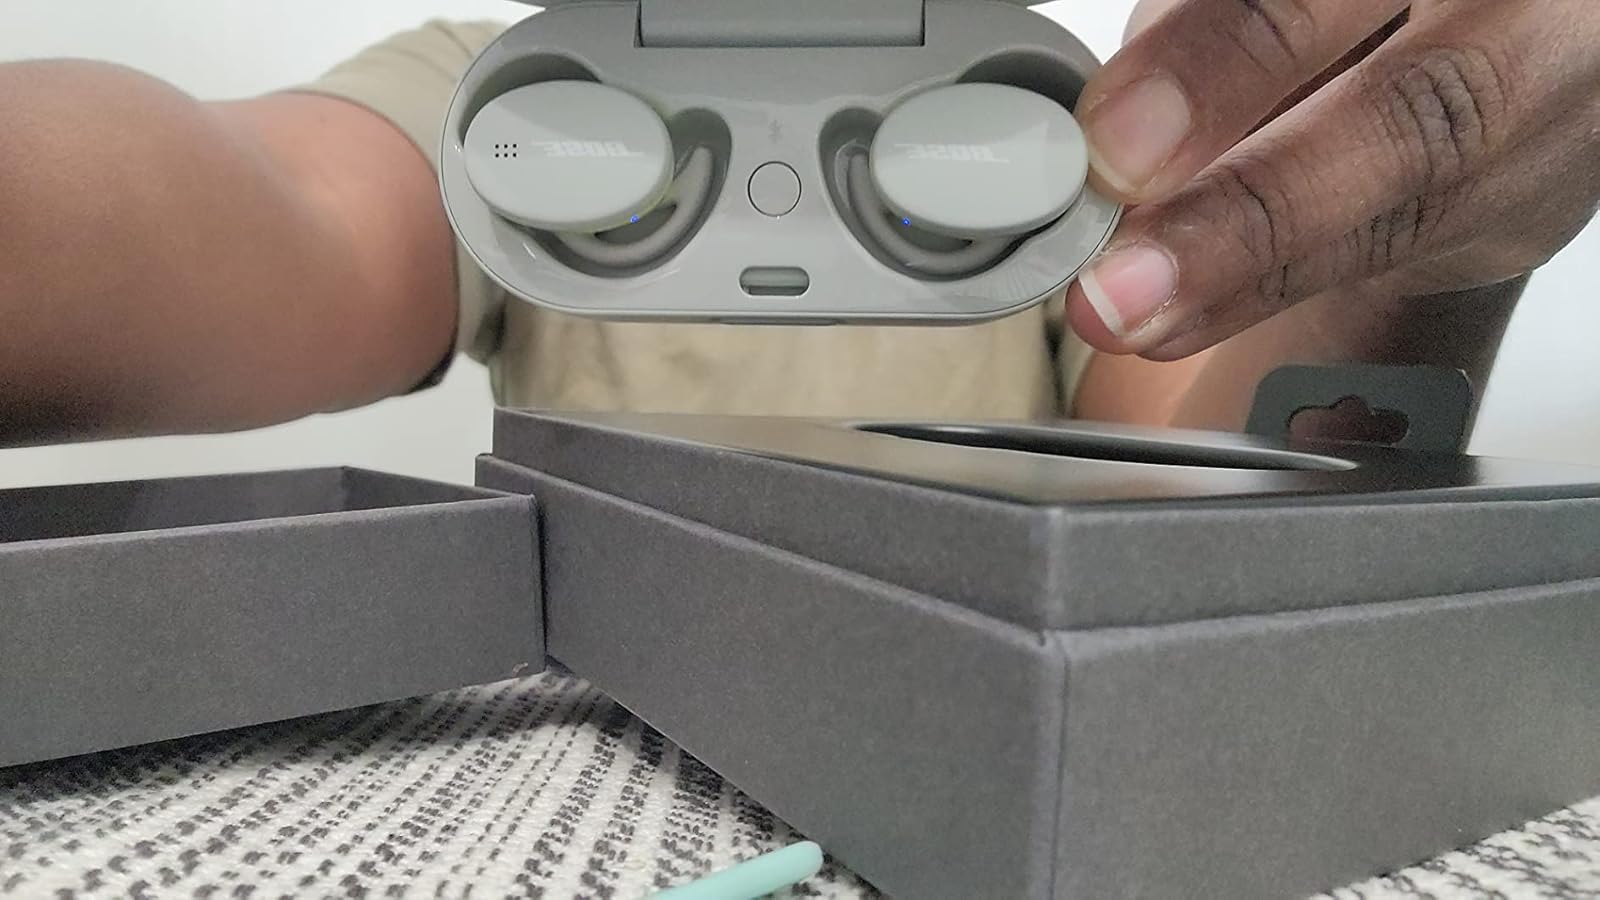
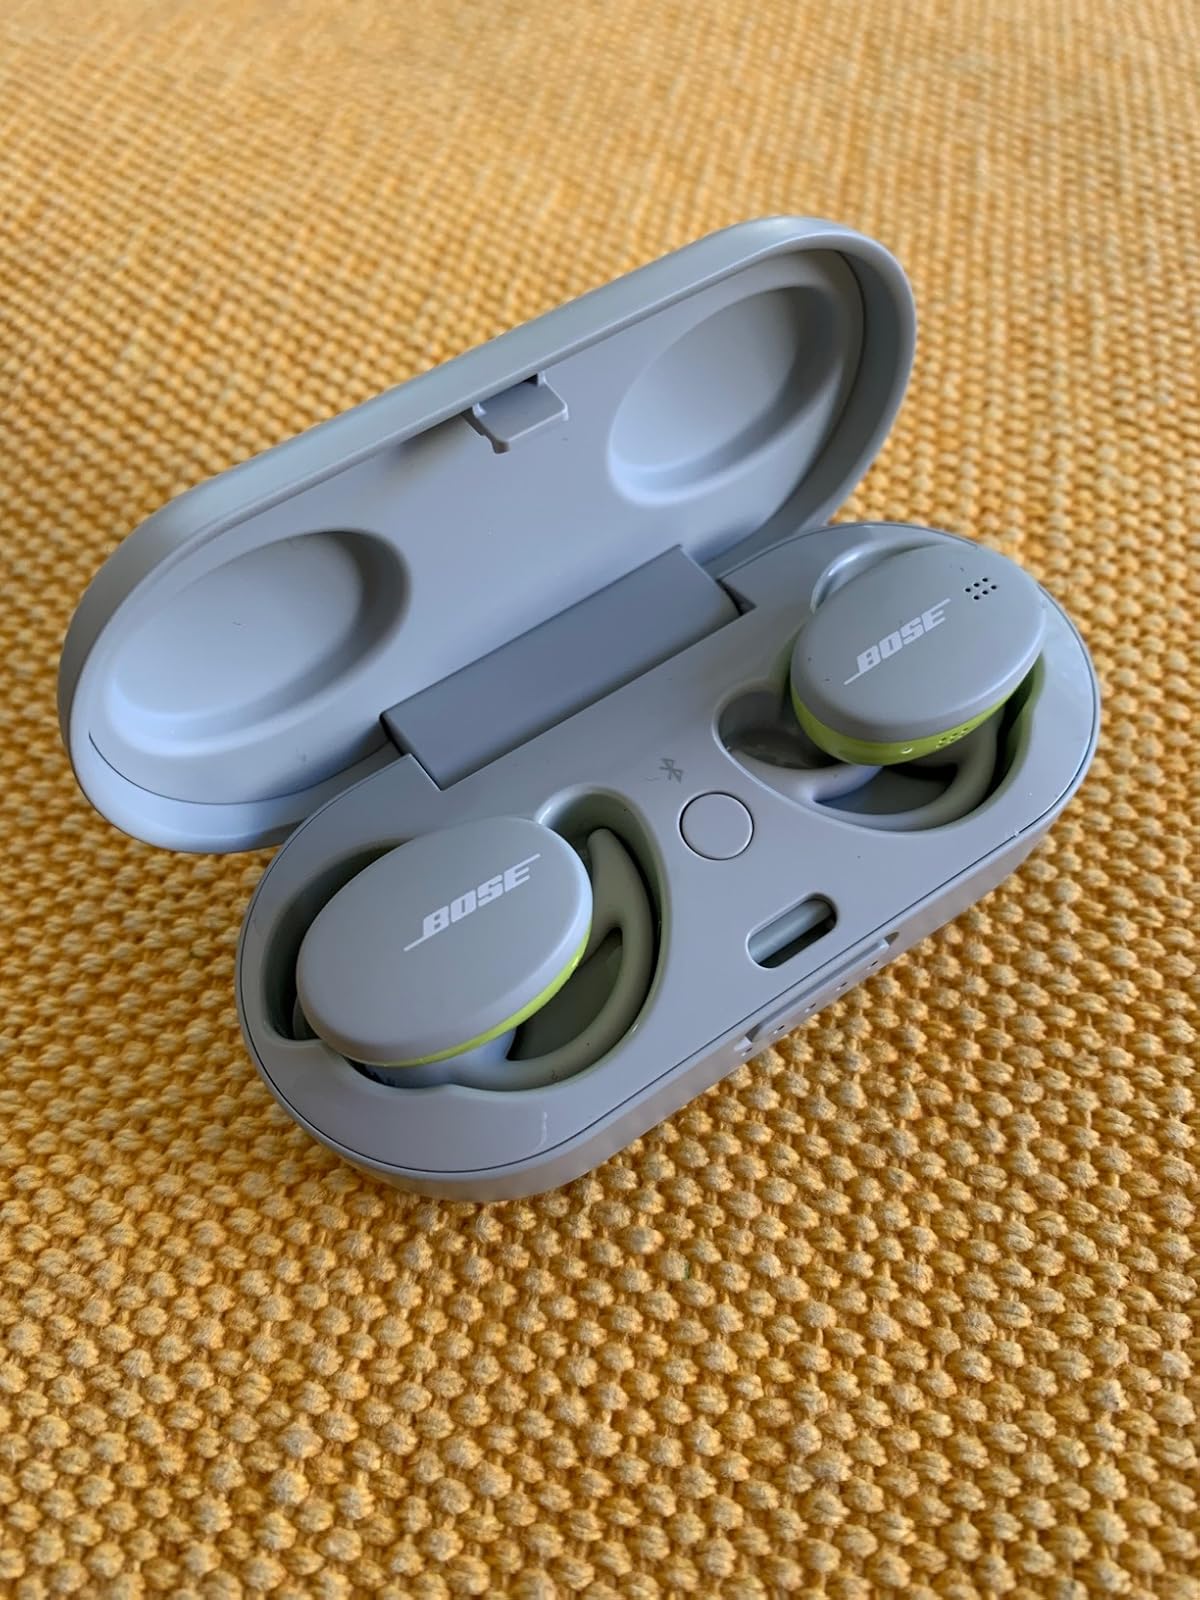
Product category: earbuds
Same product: yes